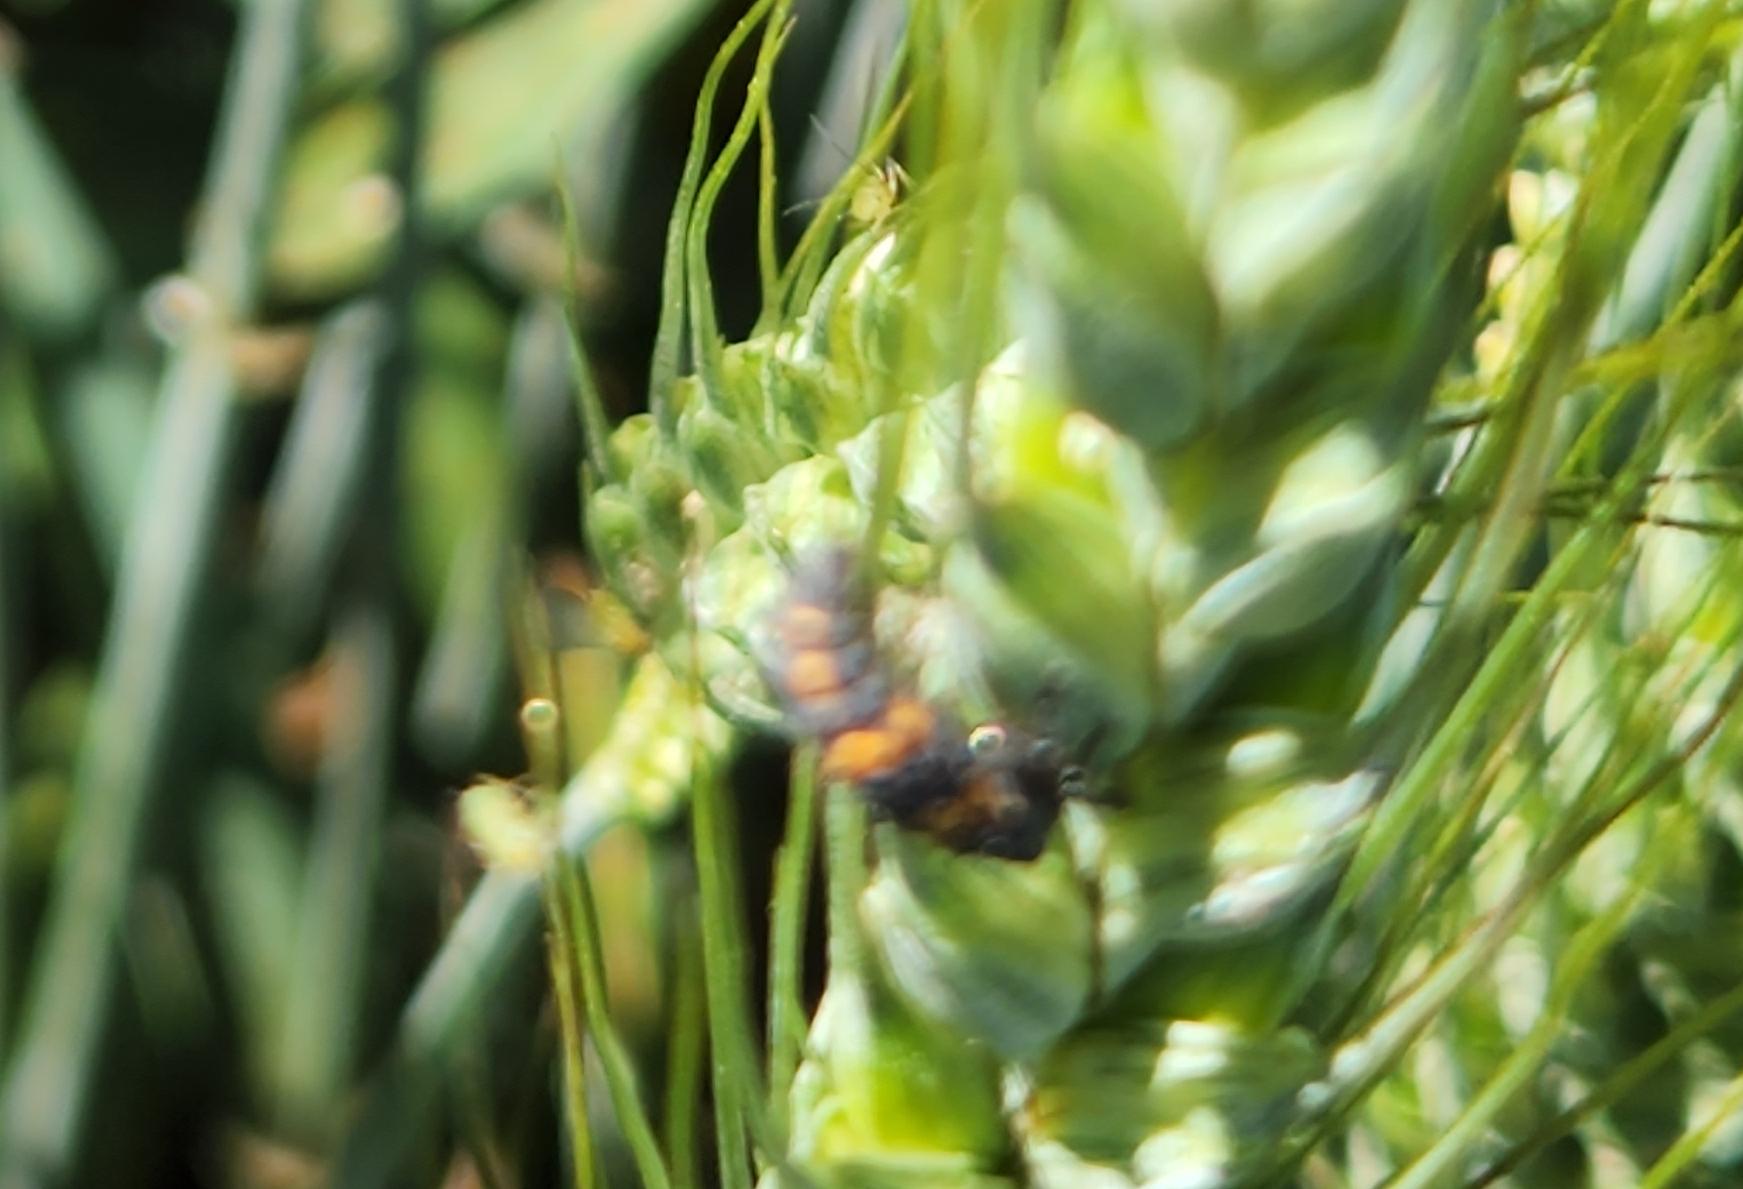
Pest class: predators